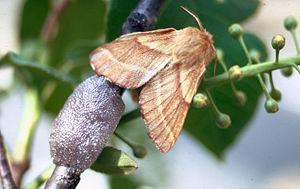
Malacosoma californicum est une espèce d'insectes lépidoptères appartenant à la famille des Lasiocampidae et au genre Malacosoma. On le trouve dans la partie occidentale du néarctique.